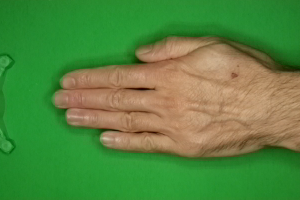
Label: paper